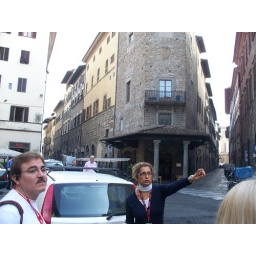
The sludge in the 1966 flood came up to the balcony of the building behind Madeleine.